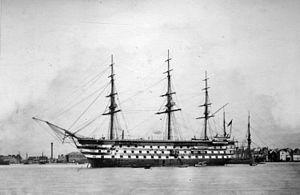
Le HMS Britannia est un navire de ligne de classe Caledonia avec 120 canons construit pour la Royal Navy.